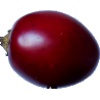
Label: Tamarillo 1